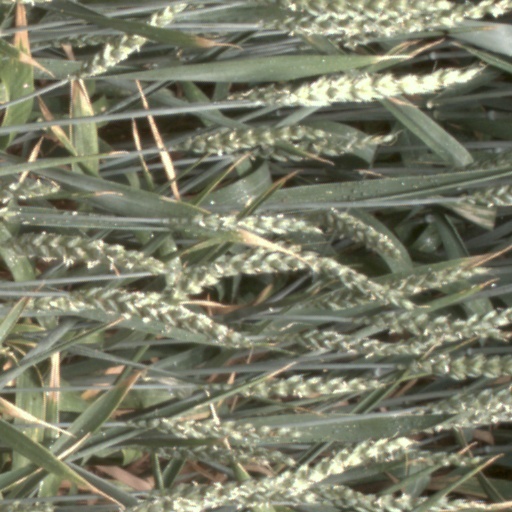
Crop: wheat